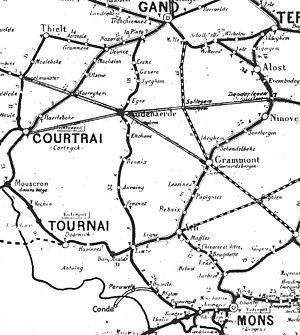
Extrait centré sur la ligne de Basècles à Gand par Audenarde et La Pinte.
La gare de Renaix, est une gare ferroviaire belge de la ligne 86, de Basècles-Carrières à De Pinte. Elle est située au sud du centre-ville de Renaix, ville néerlandophone à facilités, dans la Province de Flandre-Orientale.